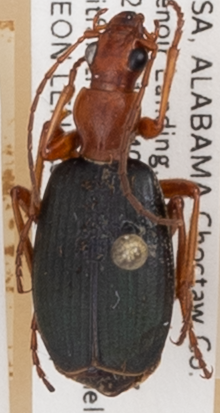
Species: Brachinus alternans
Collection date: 2018-07-17
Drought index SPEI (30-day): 0.114
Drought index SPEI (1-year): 0.058
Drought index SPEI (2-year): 0.39